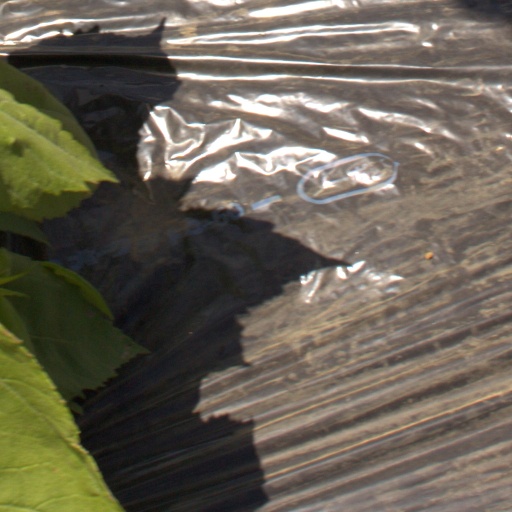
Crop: Jerusalem artichoke